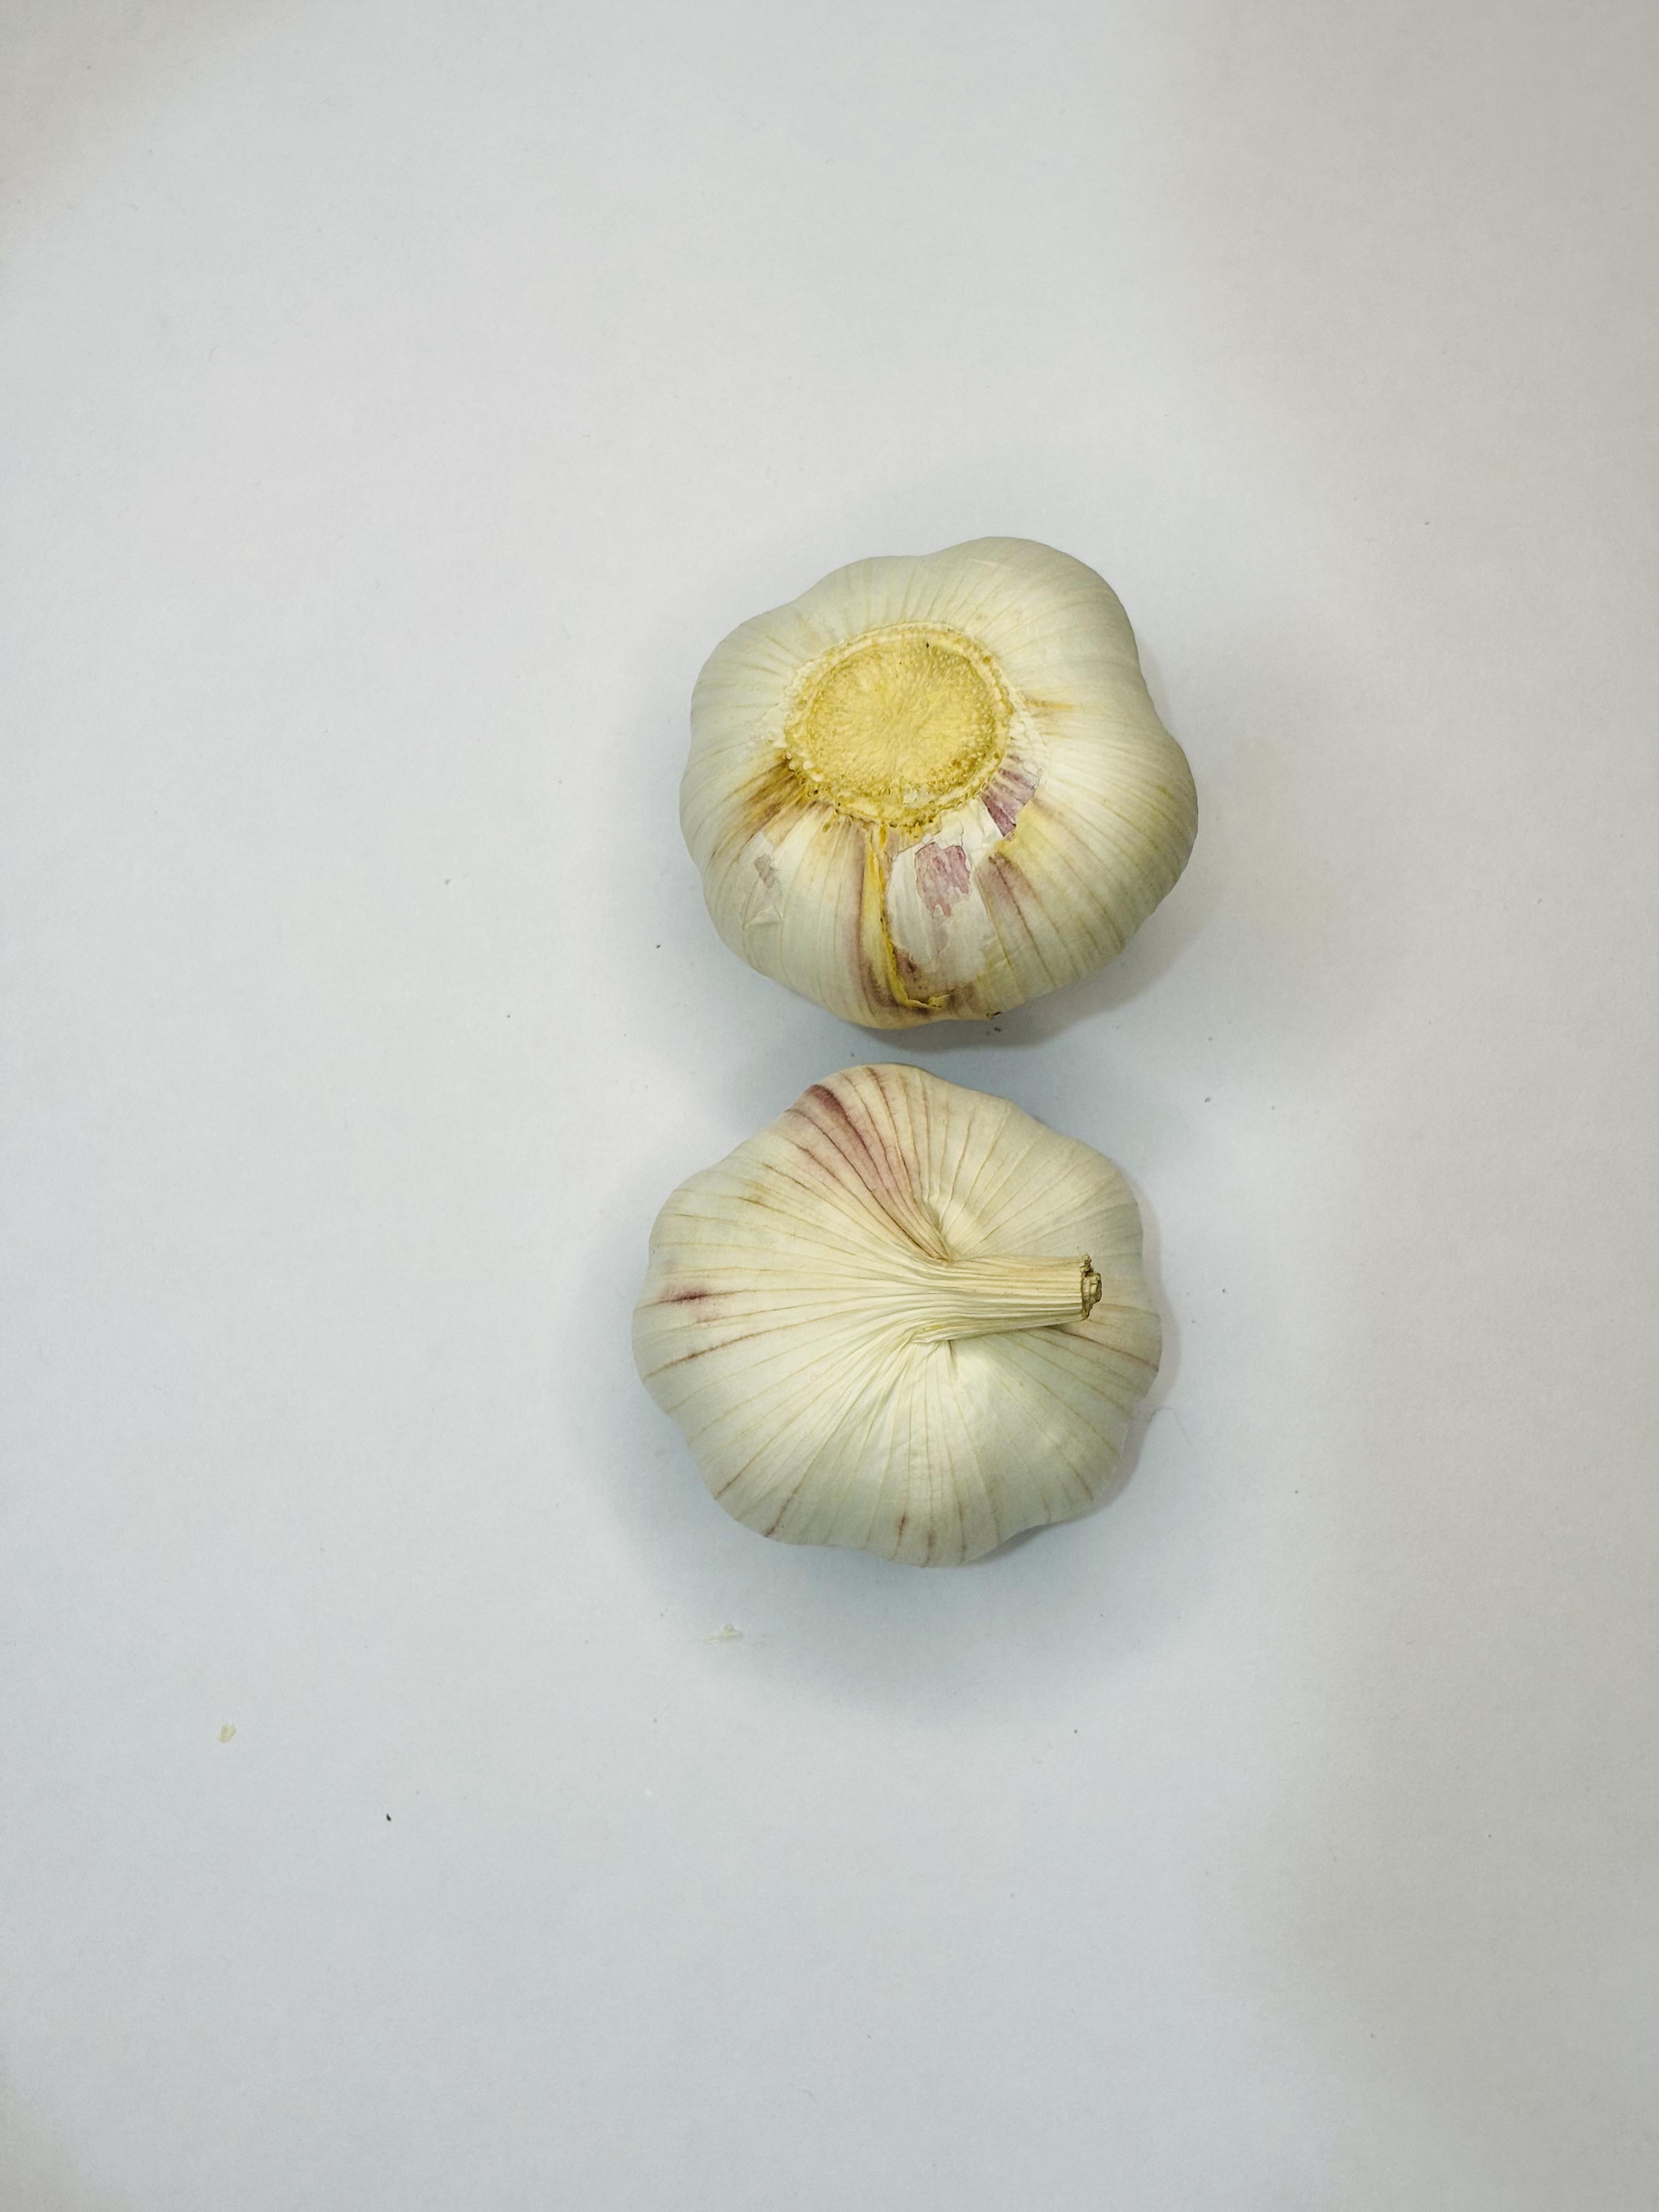
Label: Garlic